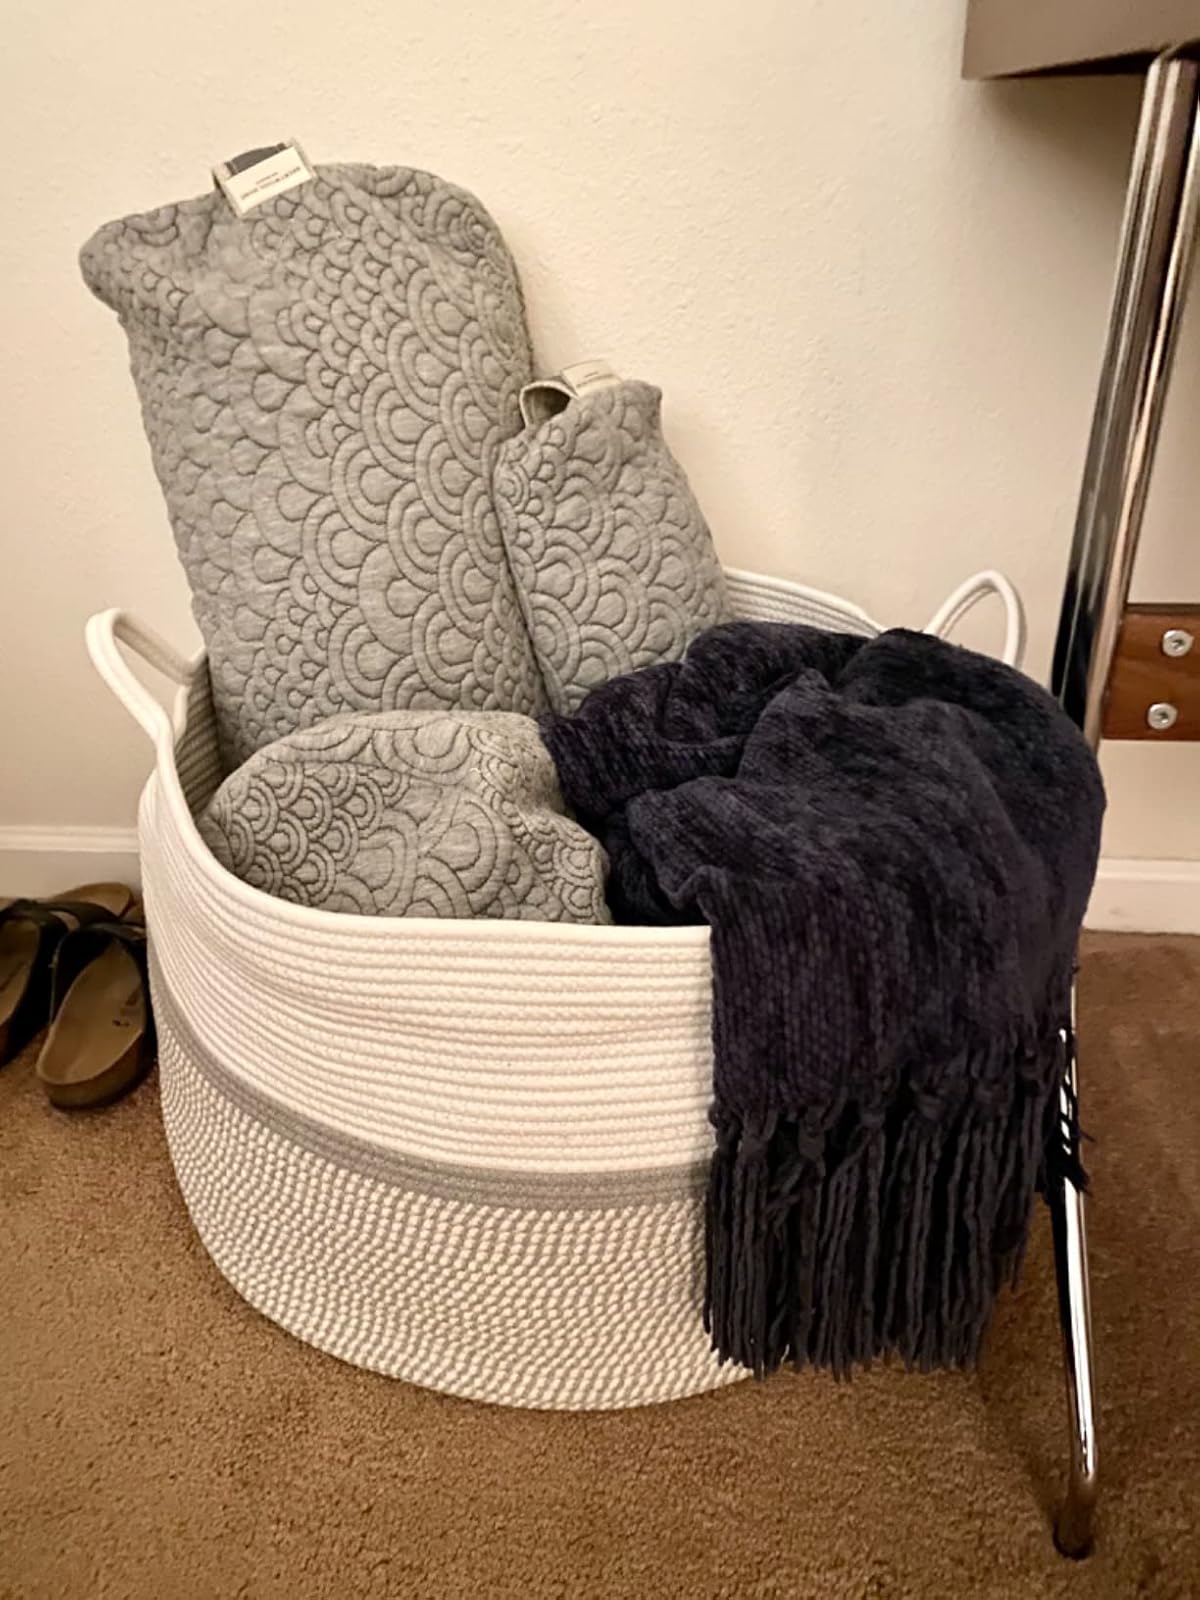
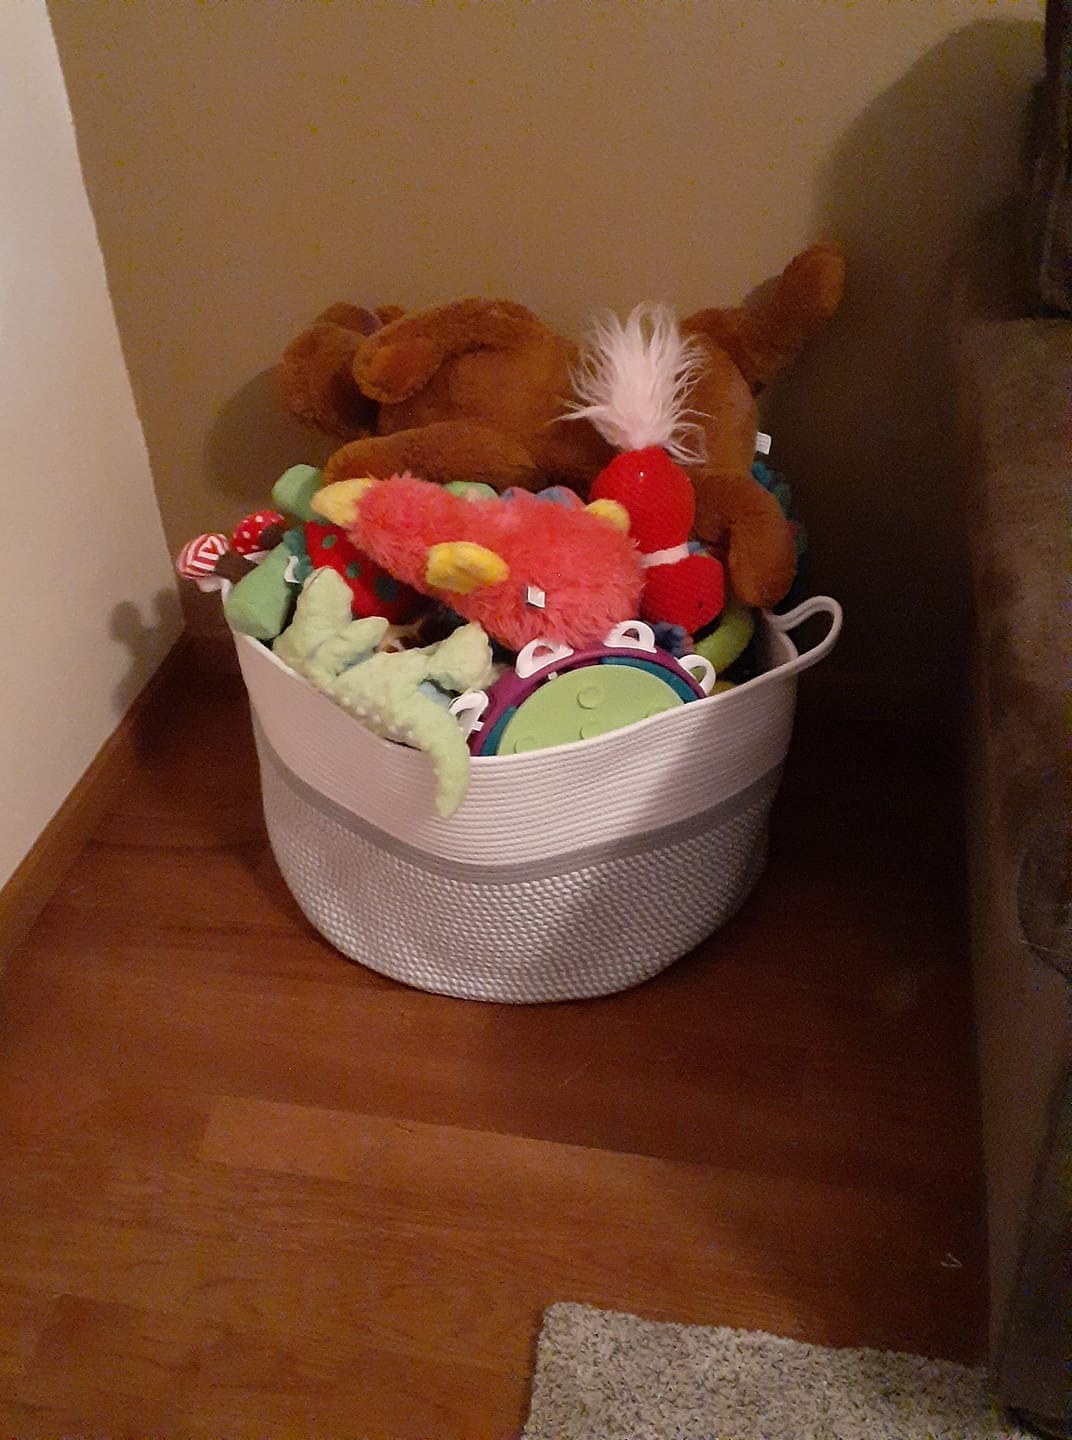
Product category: items_hamper
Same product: yes